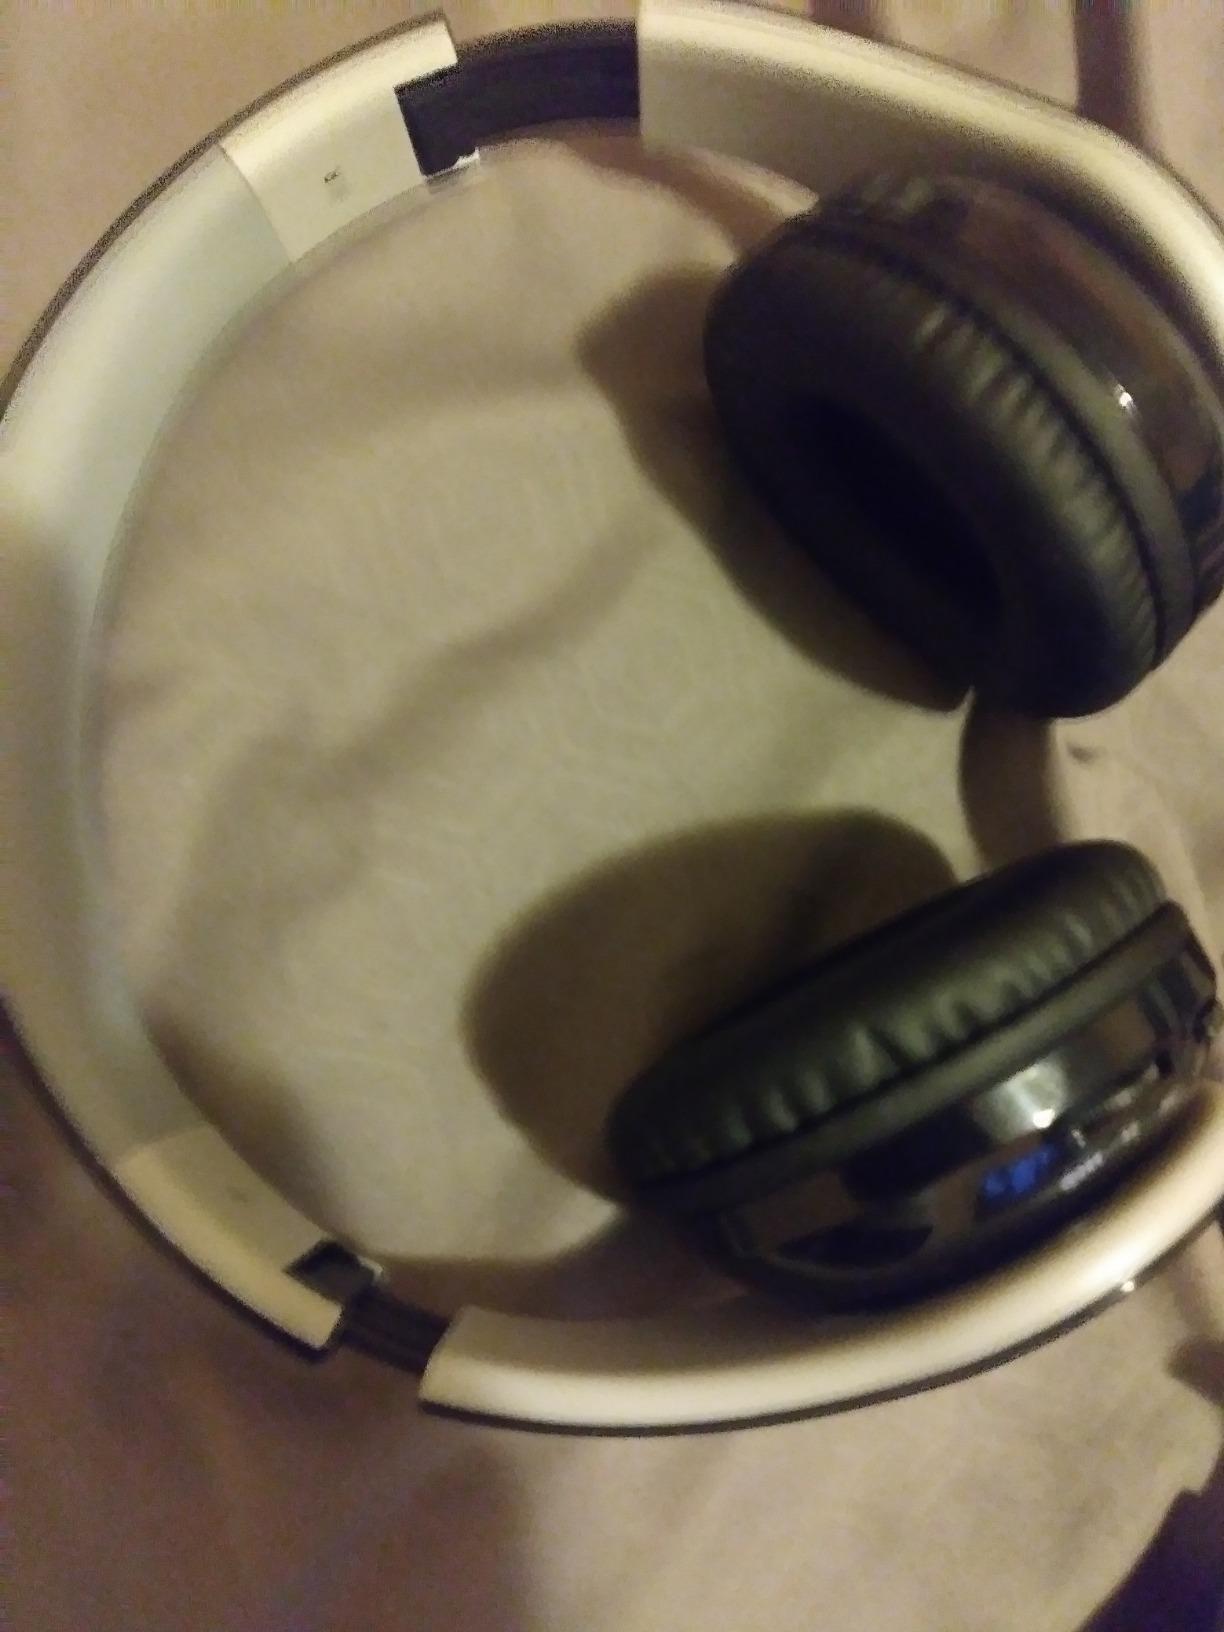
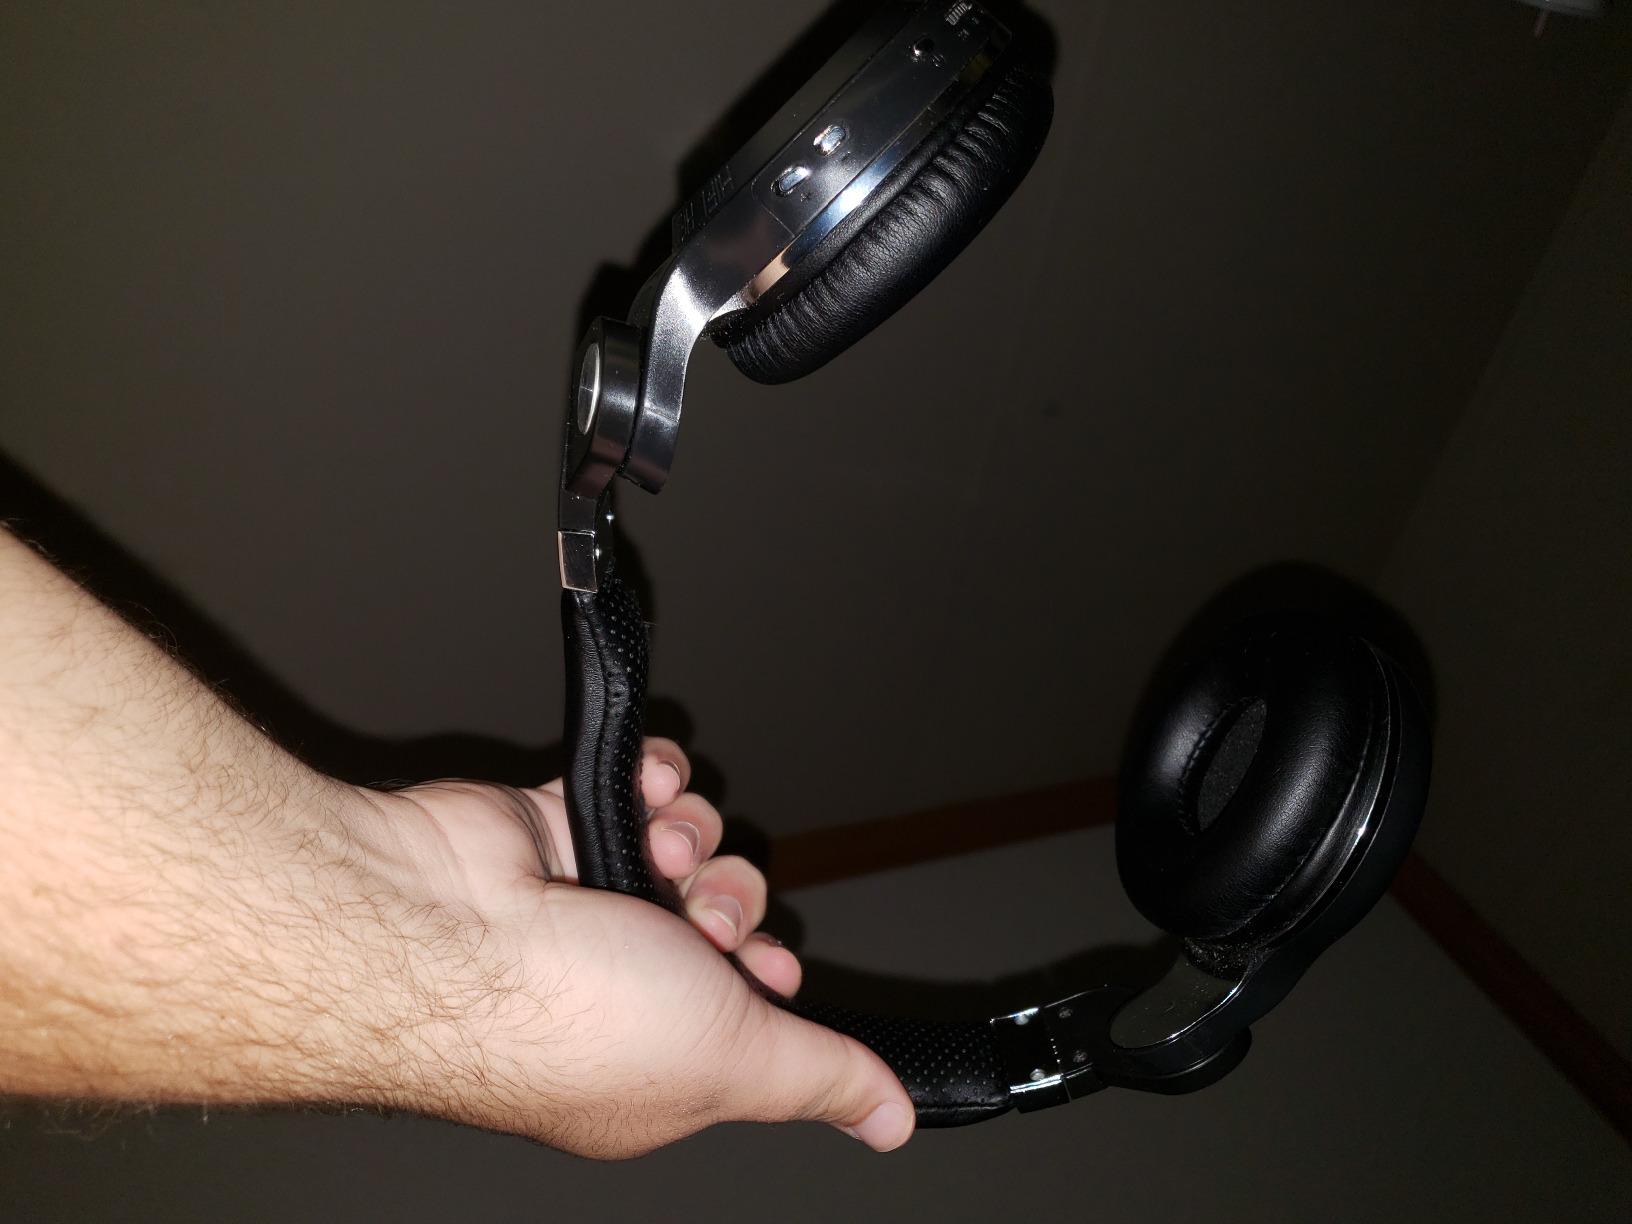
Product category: headphones
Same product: no